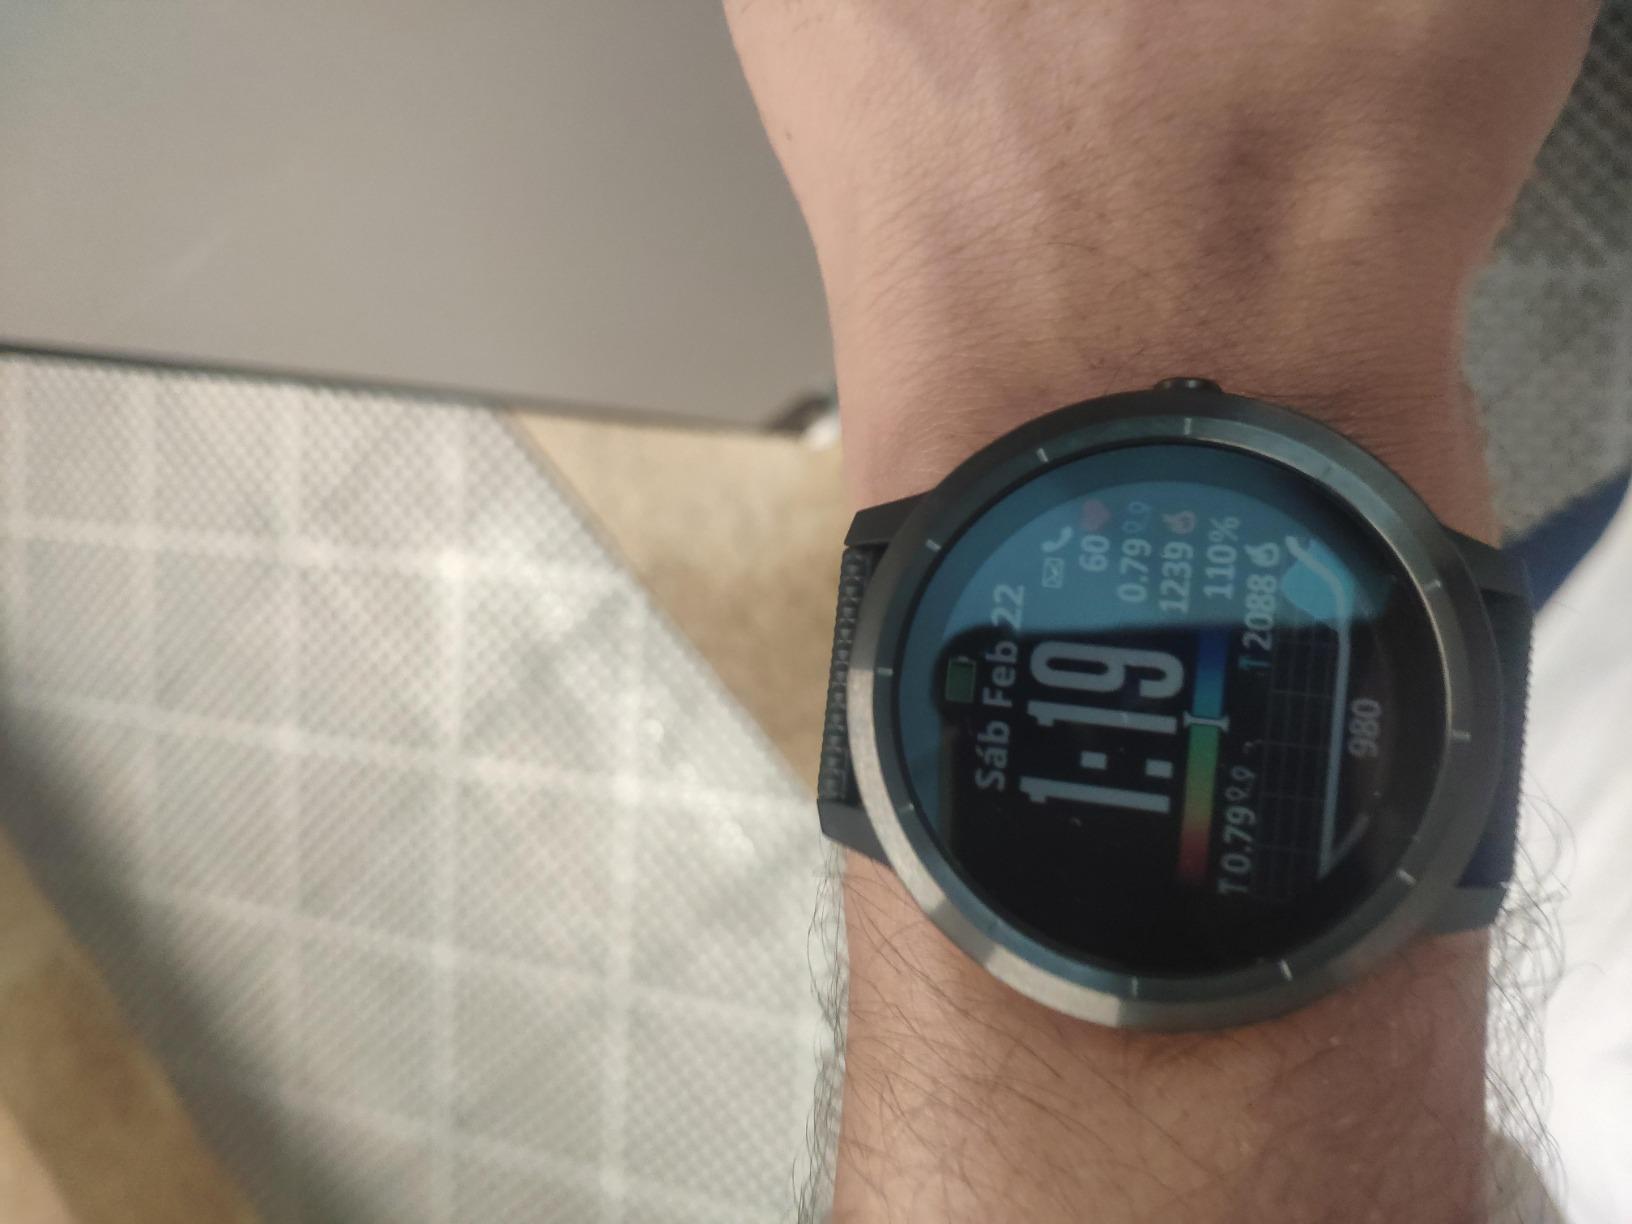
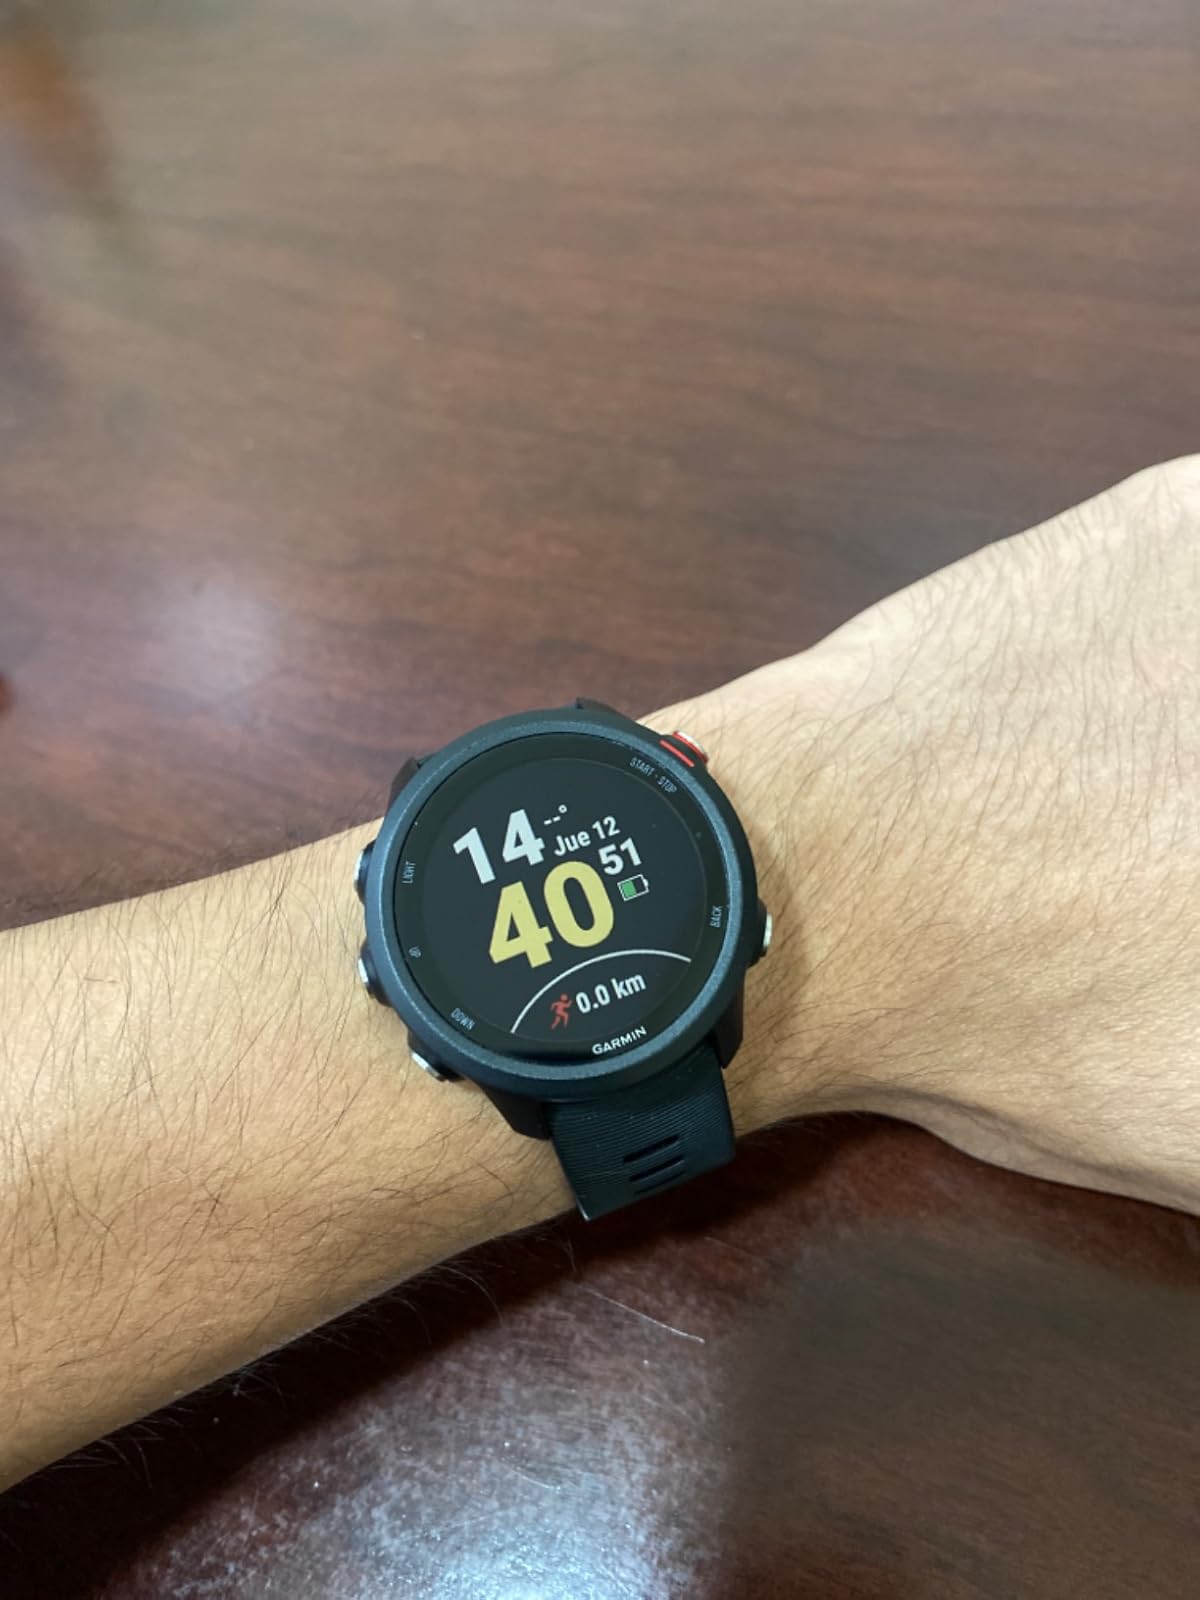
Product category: smartwatch
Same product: no